Colombia national football team

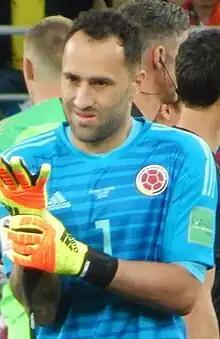
David Ospina is Colombia's most-capped player with 128 international appearances.

Starting off their 2019 Copa América campaign, Colombia defeated Argentina in a 2–0 win, marking their first victory over the "La Albiceleste" since 2007. Days later, they would face Asian Cup champions Qatar, and would beat them 1–0 to advance to the next round before finishing the group with a 1–0 victory over Paraguay, finishing with nine points with four goals scored and none conceded throughout the group stage. Colombia also became the only team since the 2001 edition to advance out of the group stage with a 100% record. Despite this, Colombia were then eliminated by Chile in a penalty shootout in the quarter-finals.